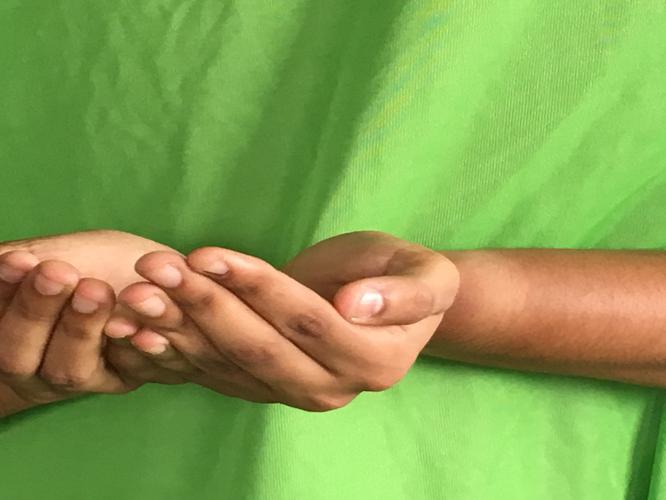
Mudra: Pushpaputa
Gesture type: double_hand